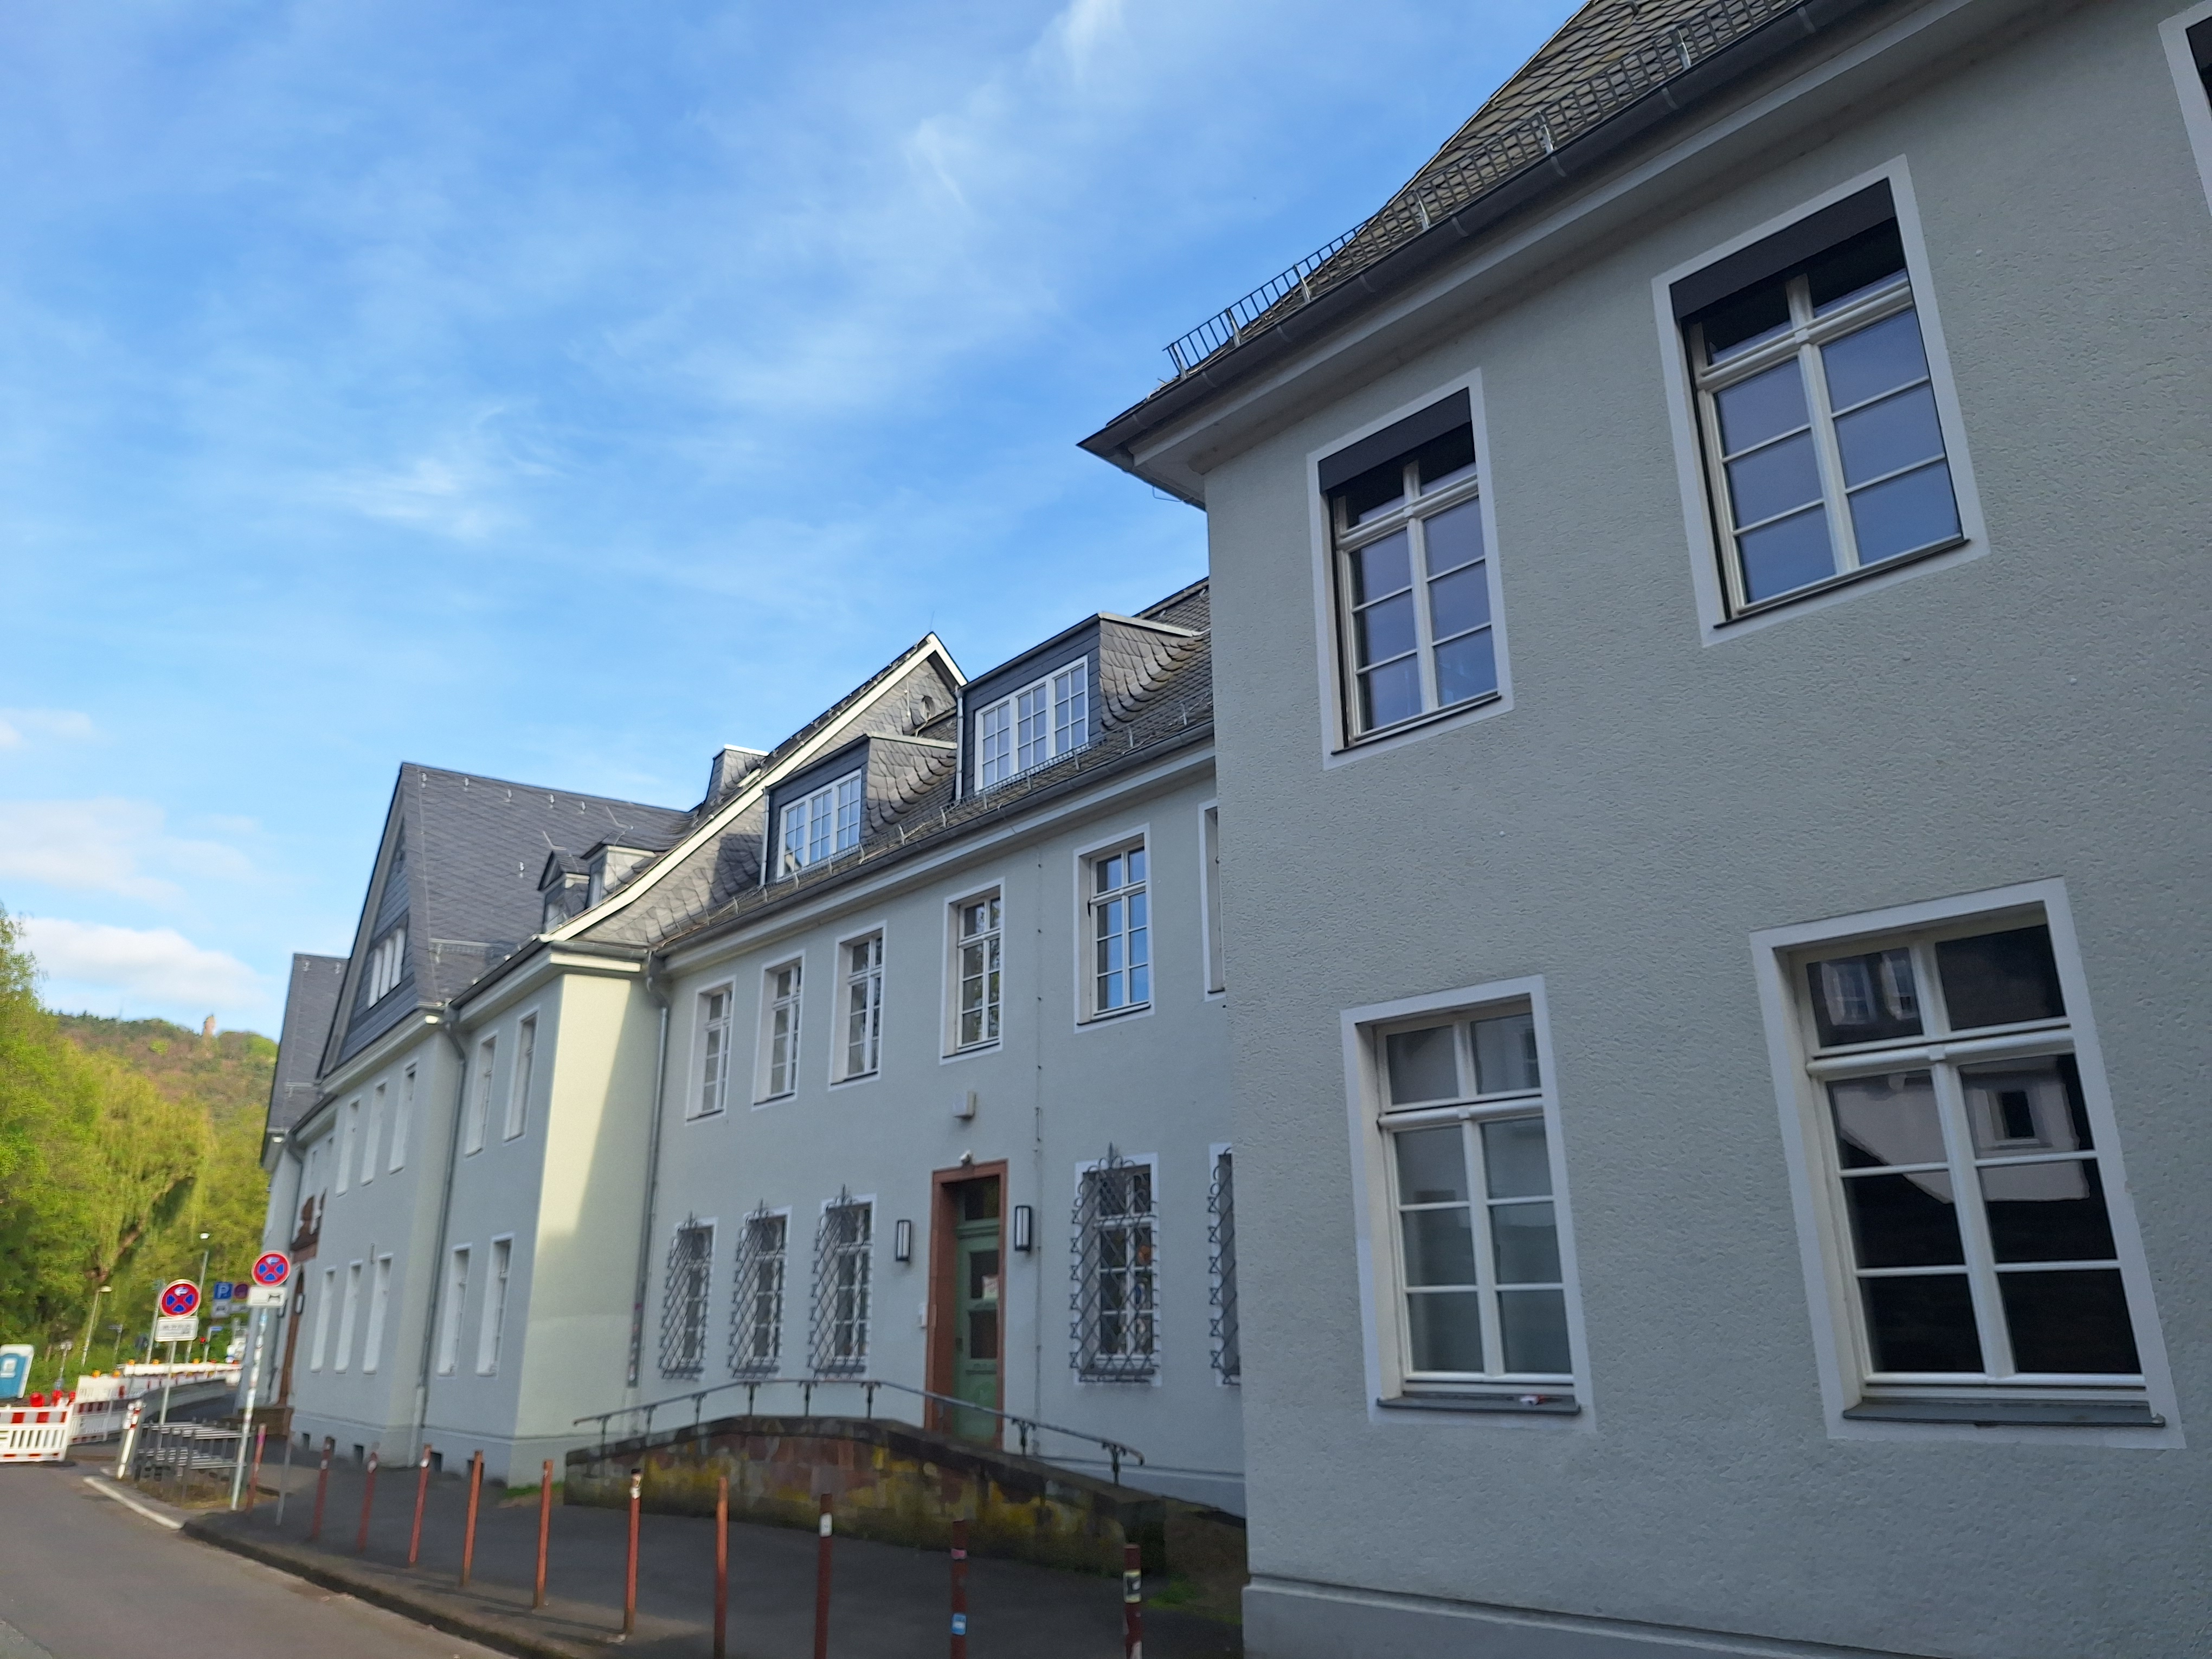
Building: Deutschhausstraße 12